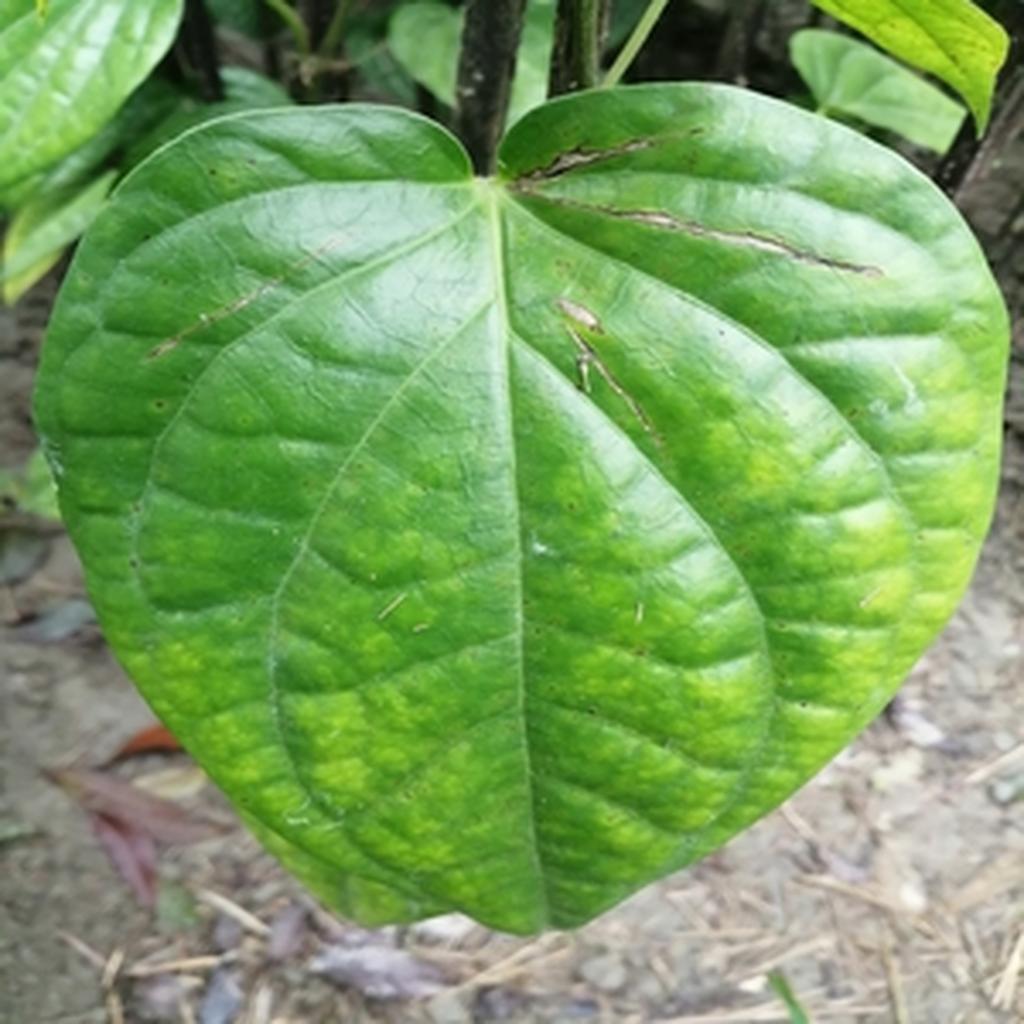
Label: Leaf_Spot